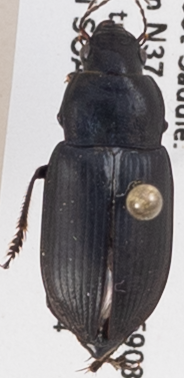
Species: Anisodactylus similis
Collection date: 2019-04-24
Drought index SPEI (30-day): -0.27
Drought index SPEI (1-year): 0.17
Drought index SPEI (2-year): -0.32